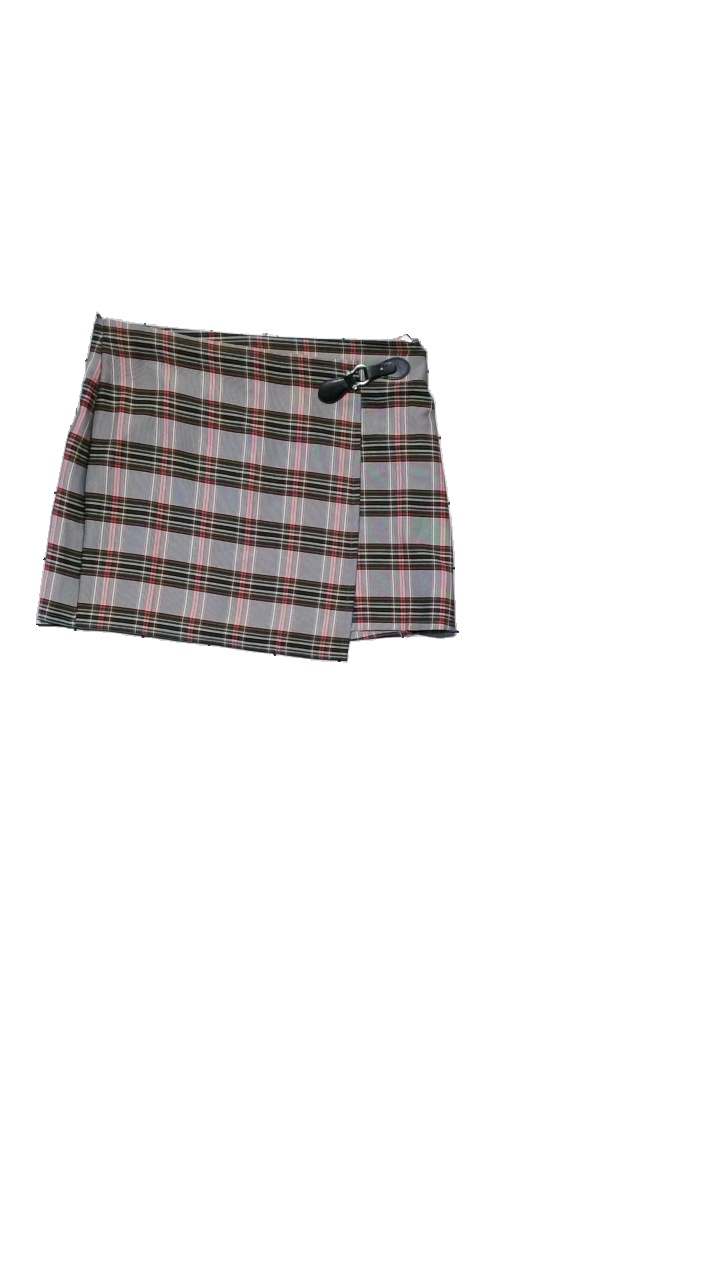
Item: Skirt (Ladies)
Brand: Primark
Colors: Grey, Red
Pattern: Checkered print
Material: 91% Polyester, 9% Viskos
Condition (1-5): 4
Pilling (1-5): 4
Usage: Reuse
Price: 50-100